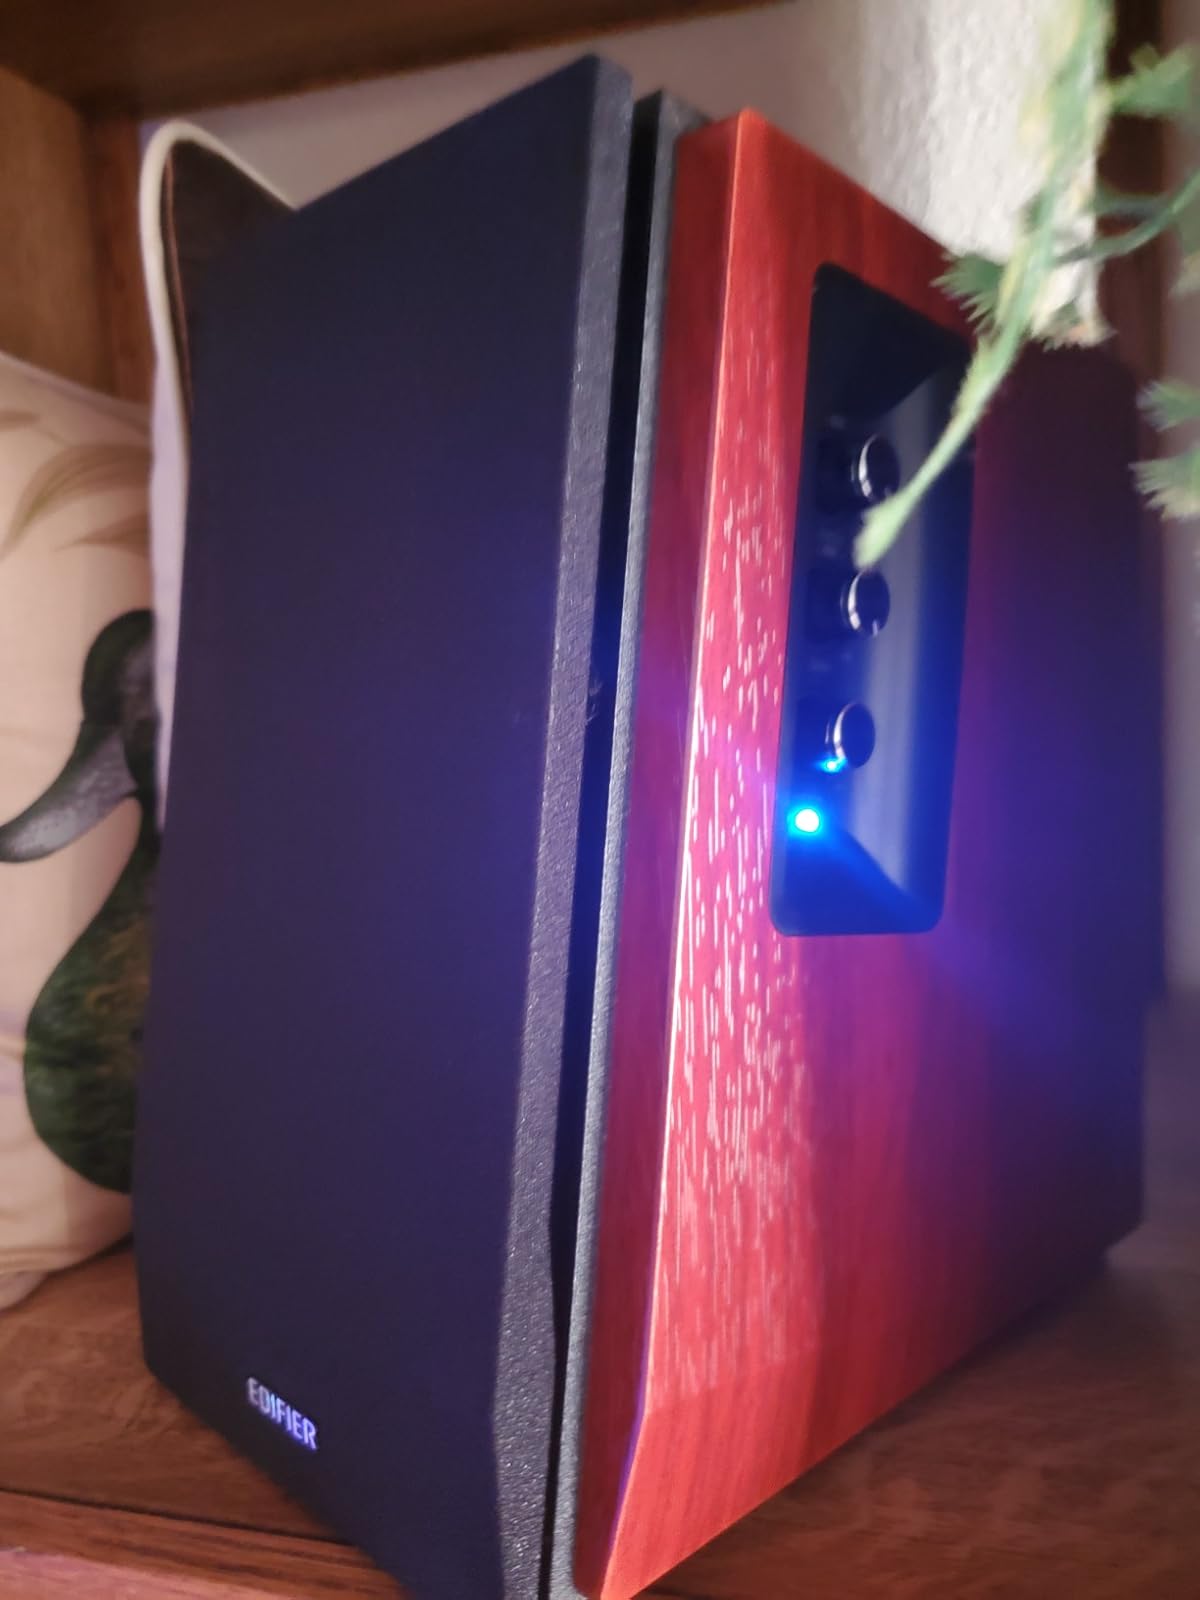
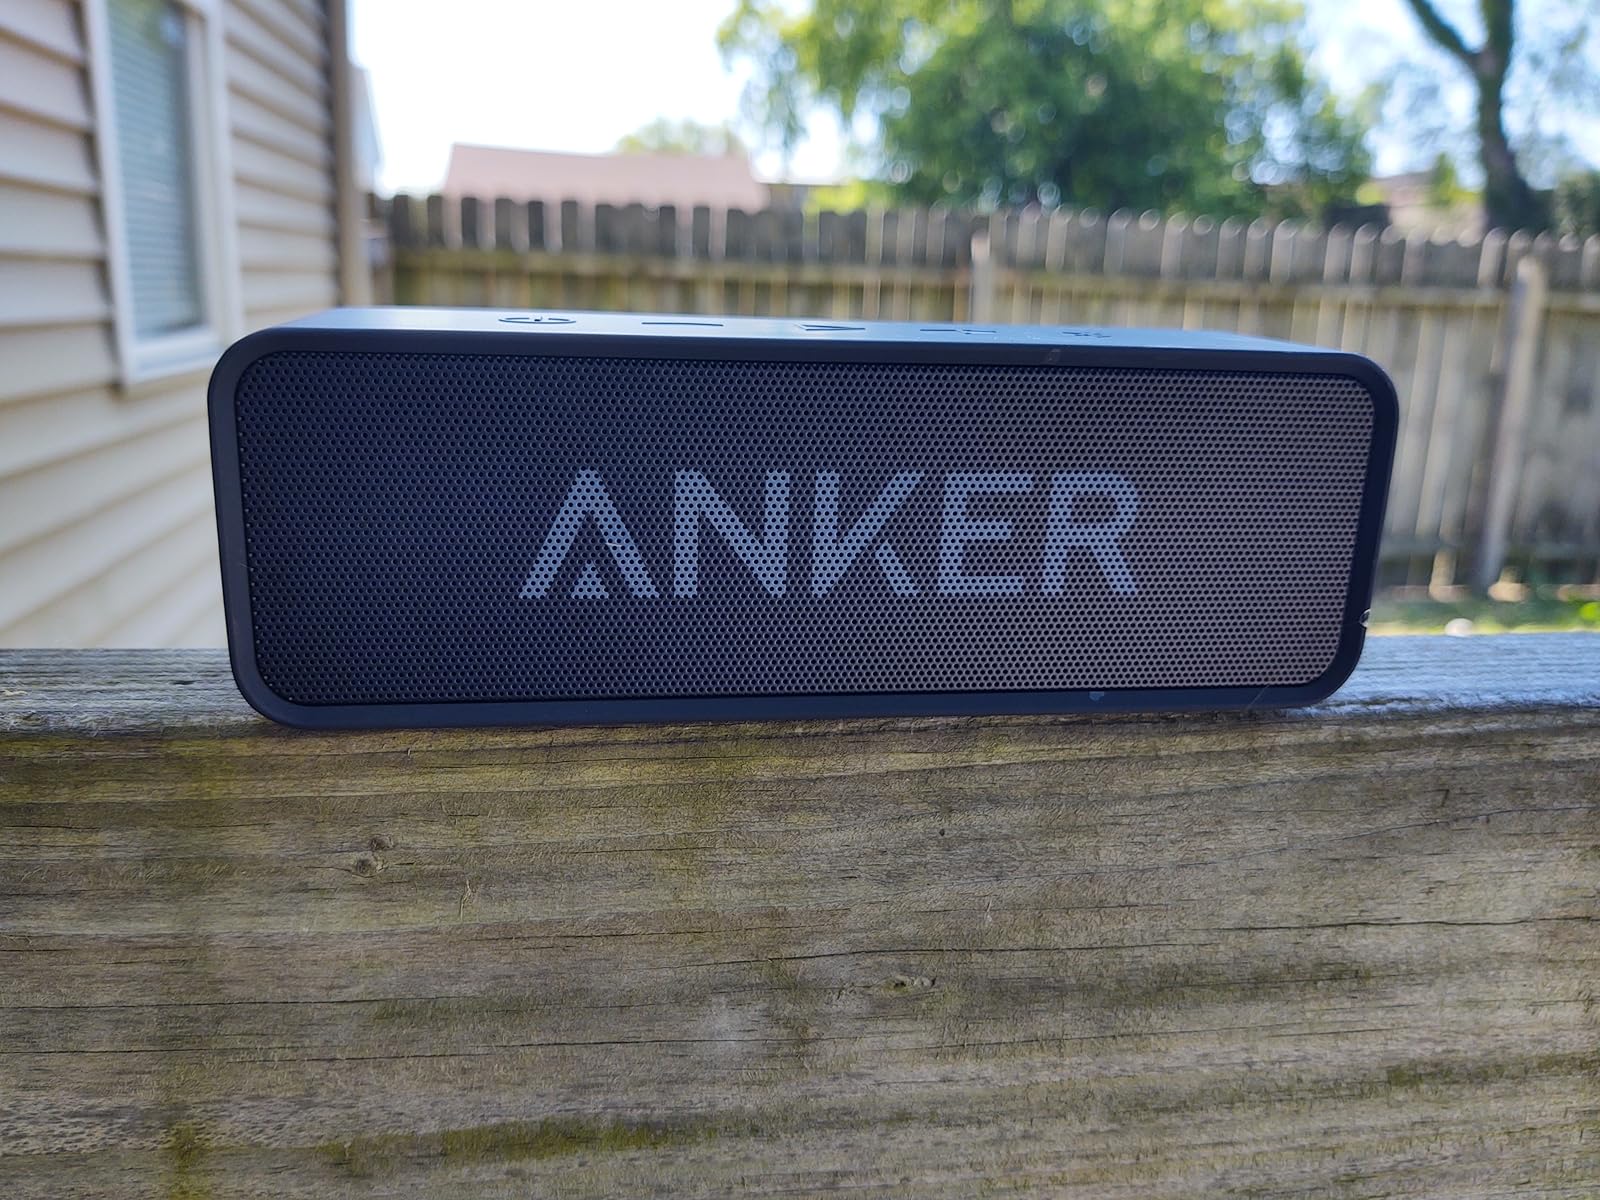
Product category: speaker
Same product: no